Australian Youth Olympic Festival

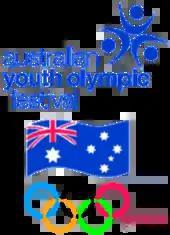

The Australian Youth Olympics Festival (AYOF) is an international multi-sport event organised by the Australian Olympic Committee for athletes from 13 to 19 years of age. The first event was held in 2001.